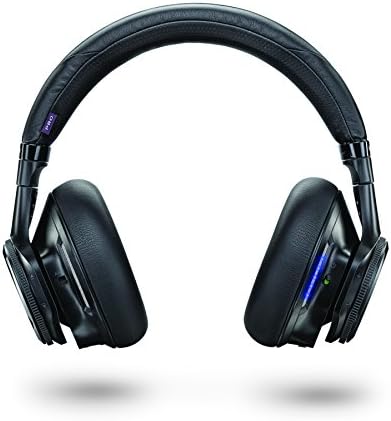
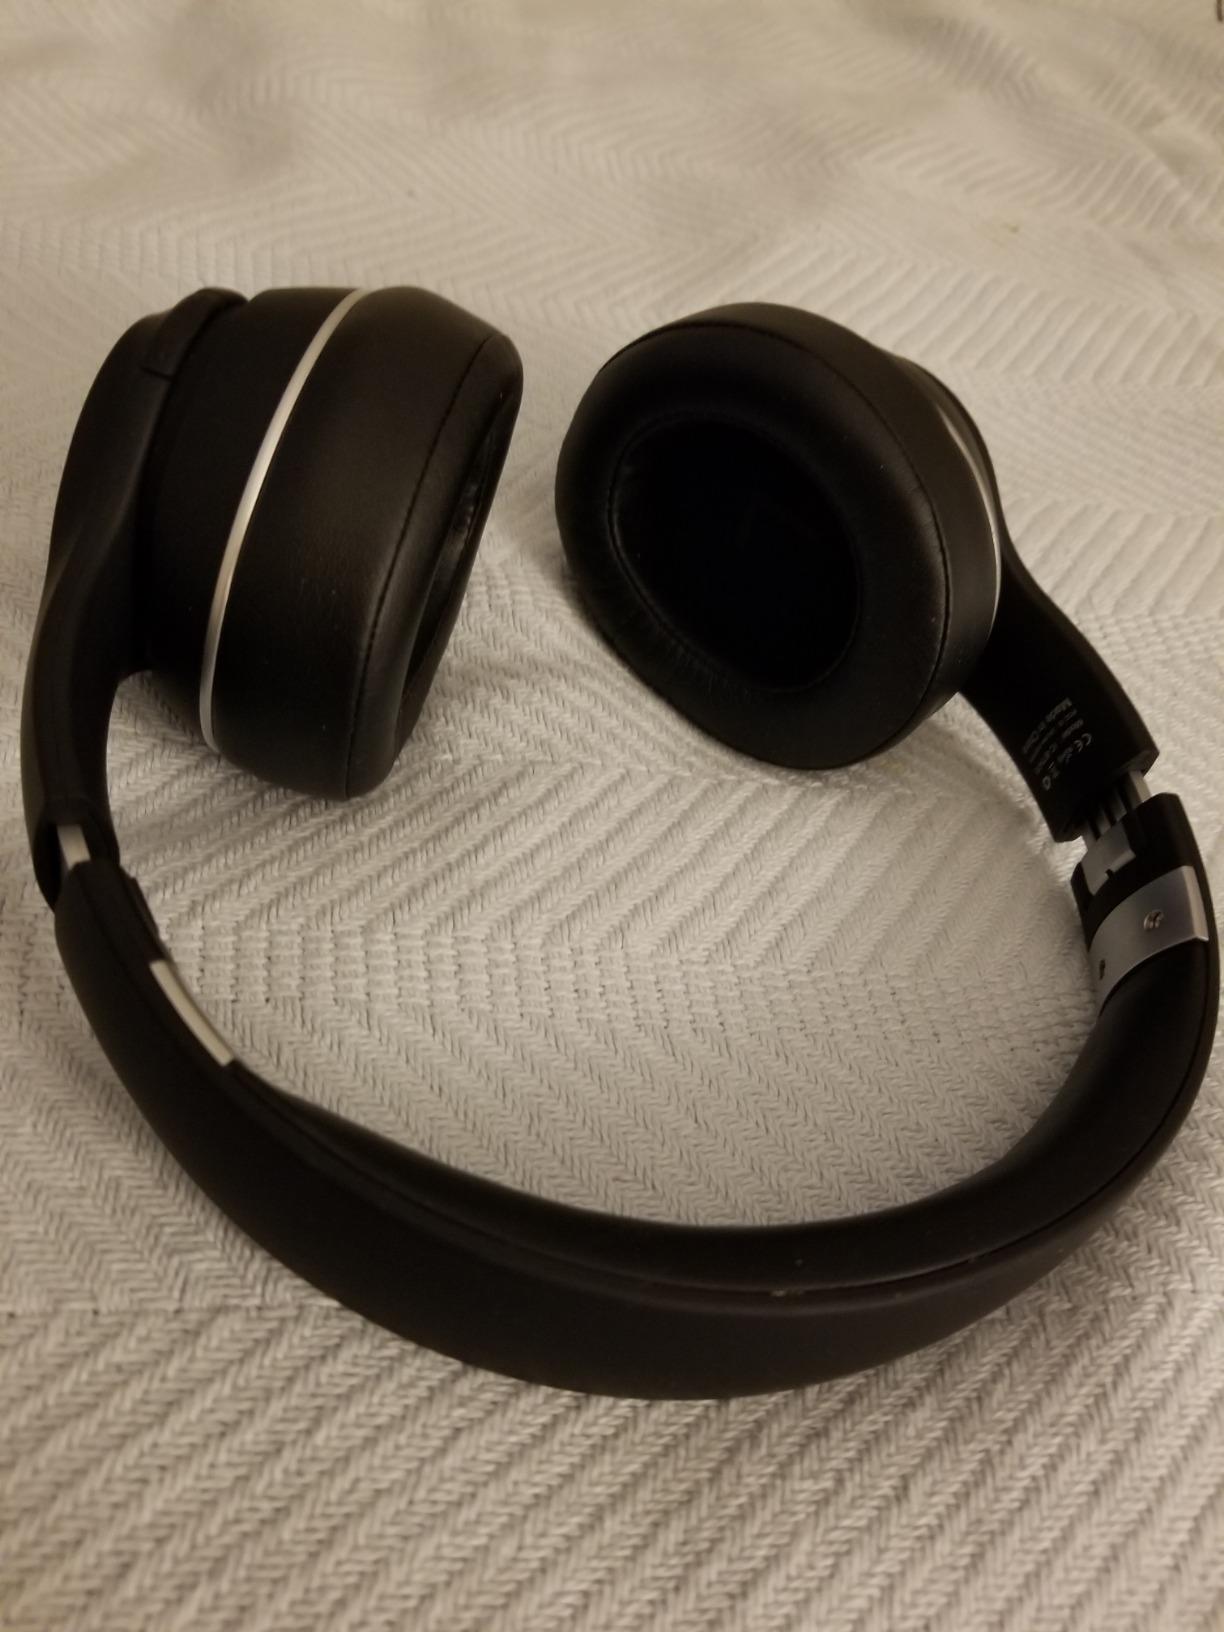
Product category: headphones
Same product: no